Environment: real
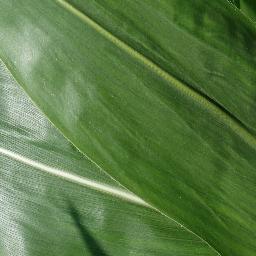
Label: healthy